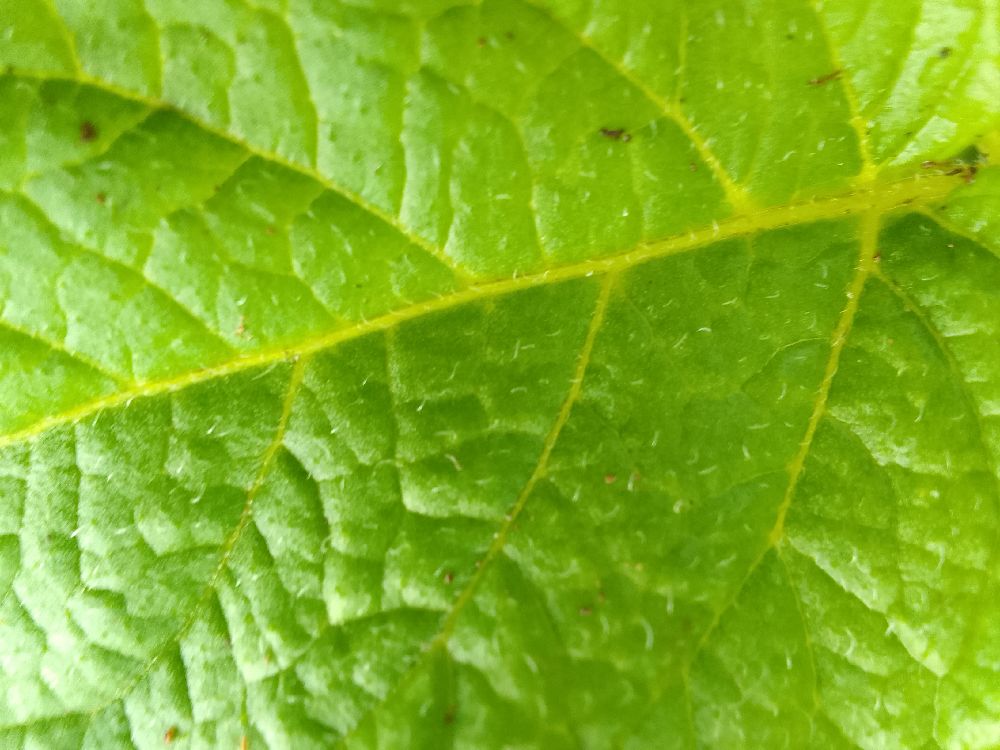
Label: Healthy